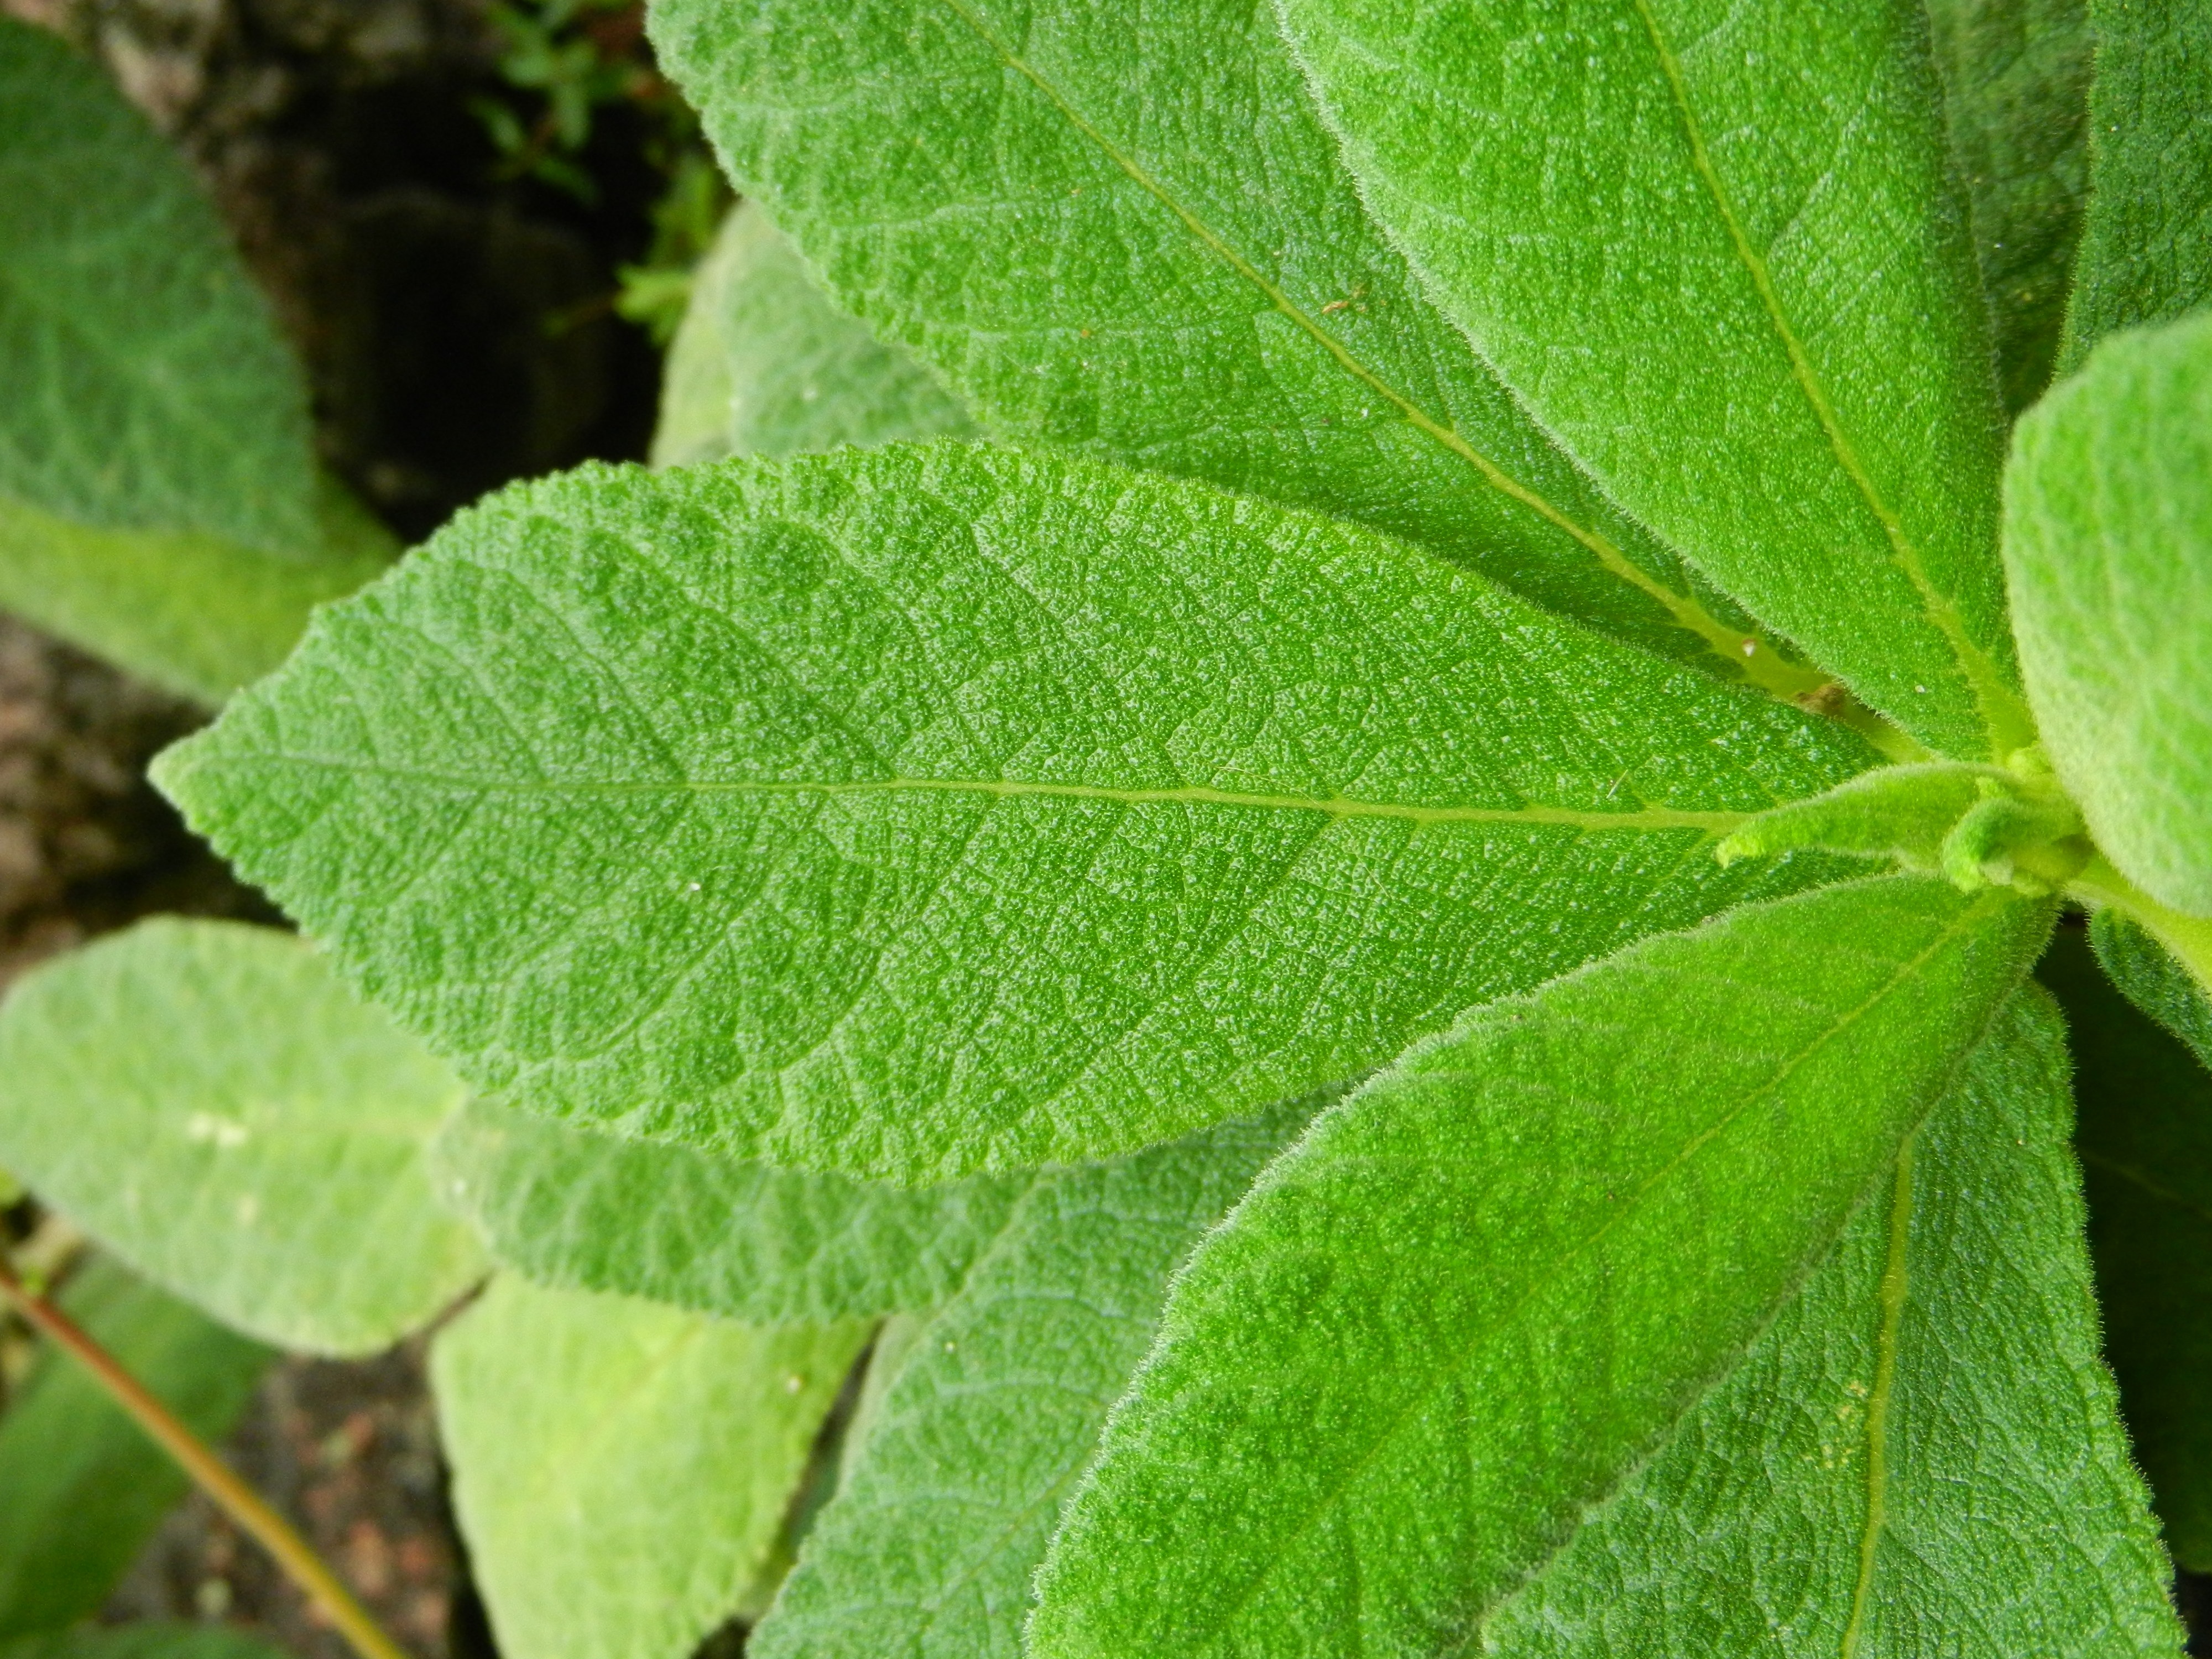
nature, plant, leaf, flower, foliage, model, food, green, herb, produce, macro, closeup, flora, vegetation, shrub, green leaf, flowering plant, detail of, leaf veins, leaf texture, annual plant, land plant, the nerve of a leaf, leaf blade, innervation leaf